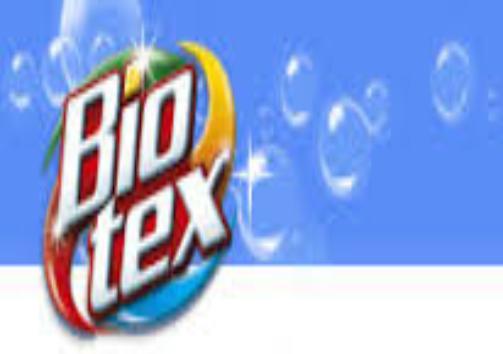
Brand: Biotex
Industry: Necessities